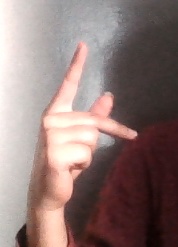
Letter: dha